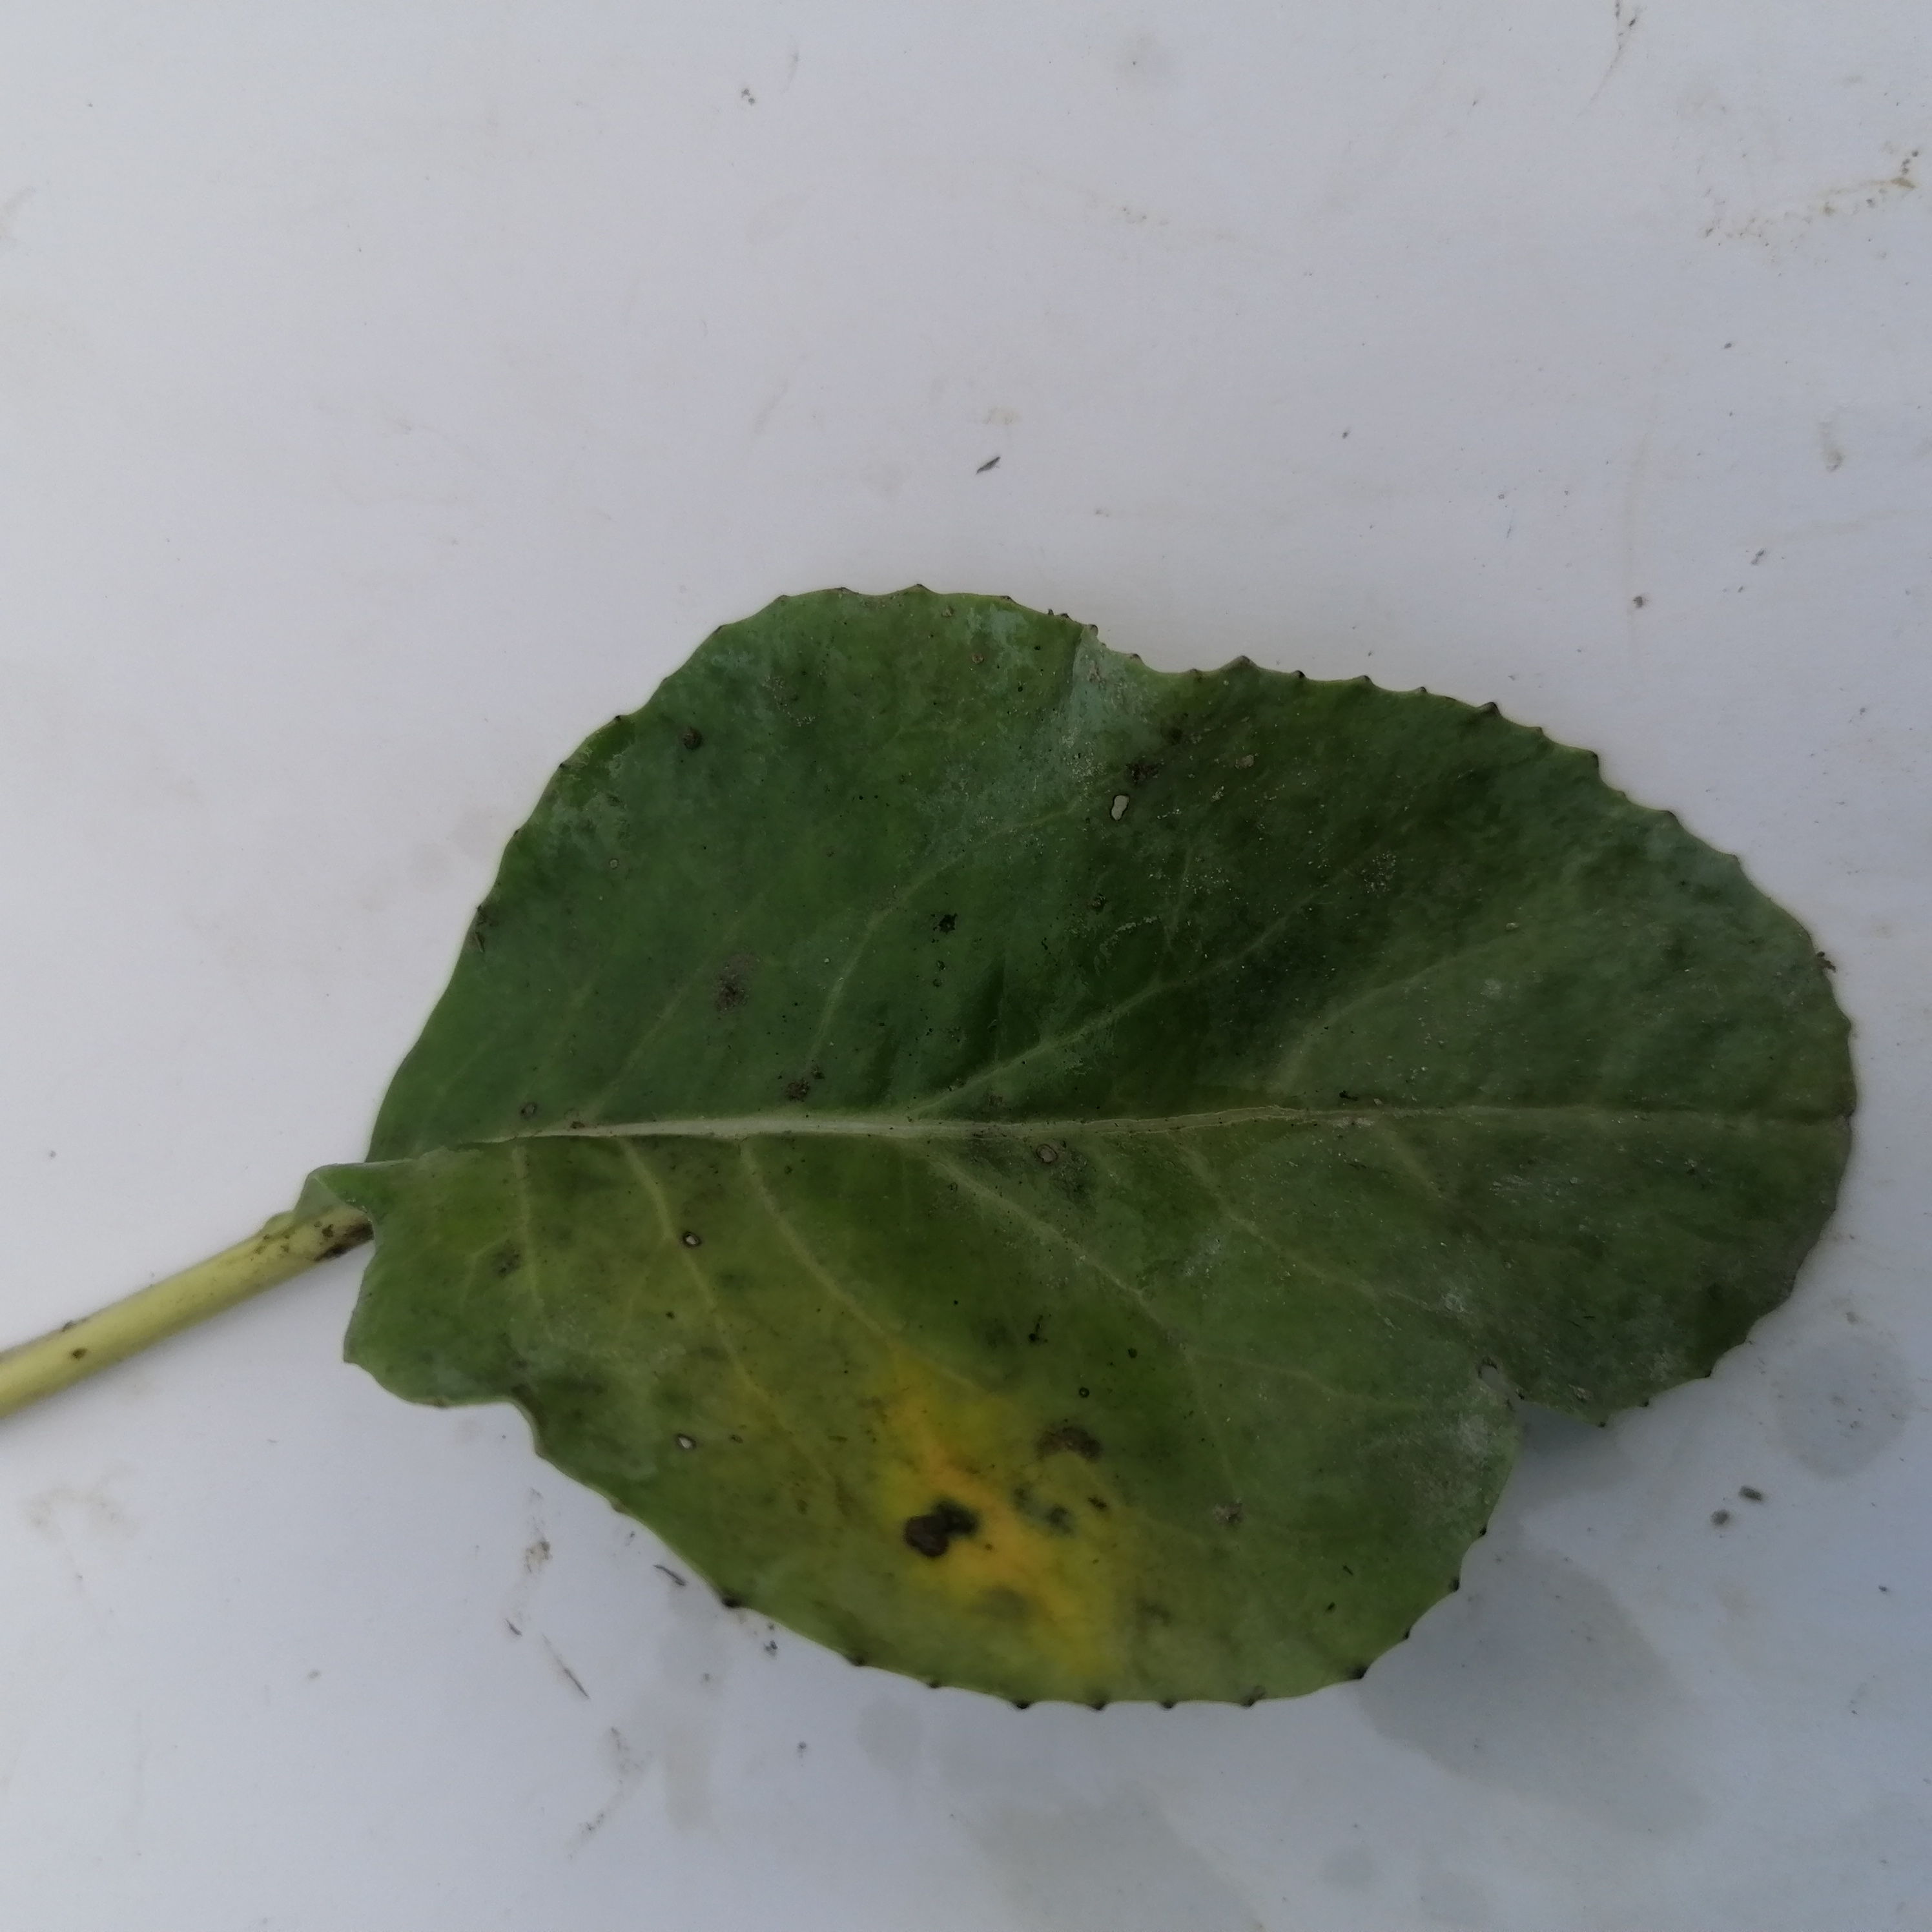
Label: Black Rot